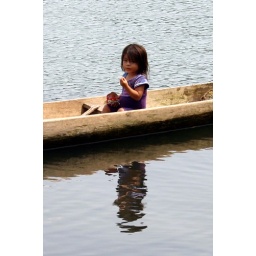
girl in a boat